Amal (carburettor)

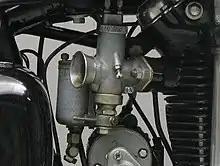
Amal type 276 carburettor fitted to a 1951 BSA B31 350cc

Following the merger of Amac, Brown and Barlow, and Binks to form Amal, a new range of carburettors were introduced in 1929, the 'Standard' range. The body of these carburettors was cast in bronze and the other components made of brass. The float chamber was manufactured as a separate unit and attached to the carburettor by an arm. To mount the carburettor to the engine, the carburettors were available in both flange and spigot options. Four body sizes were available: